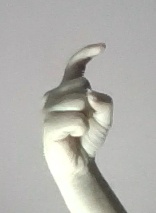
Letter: ra